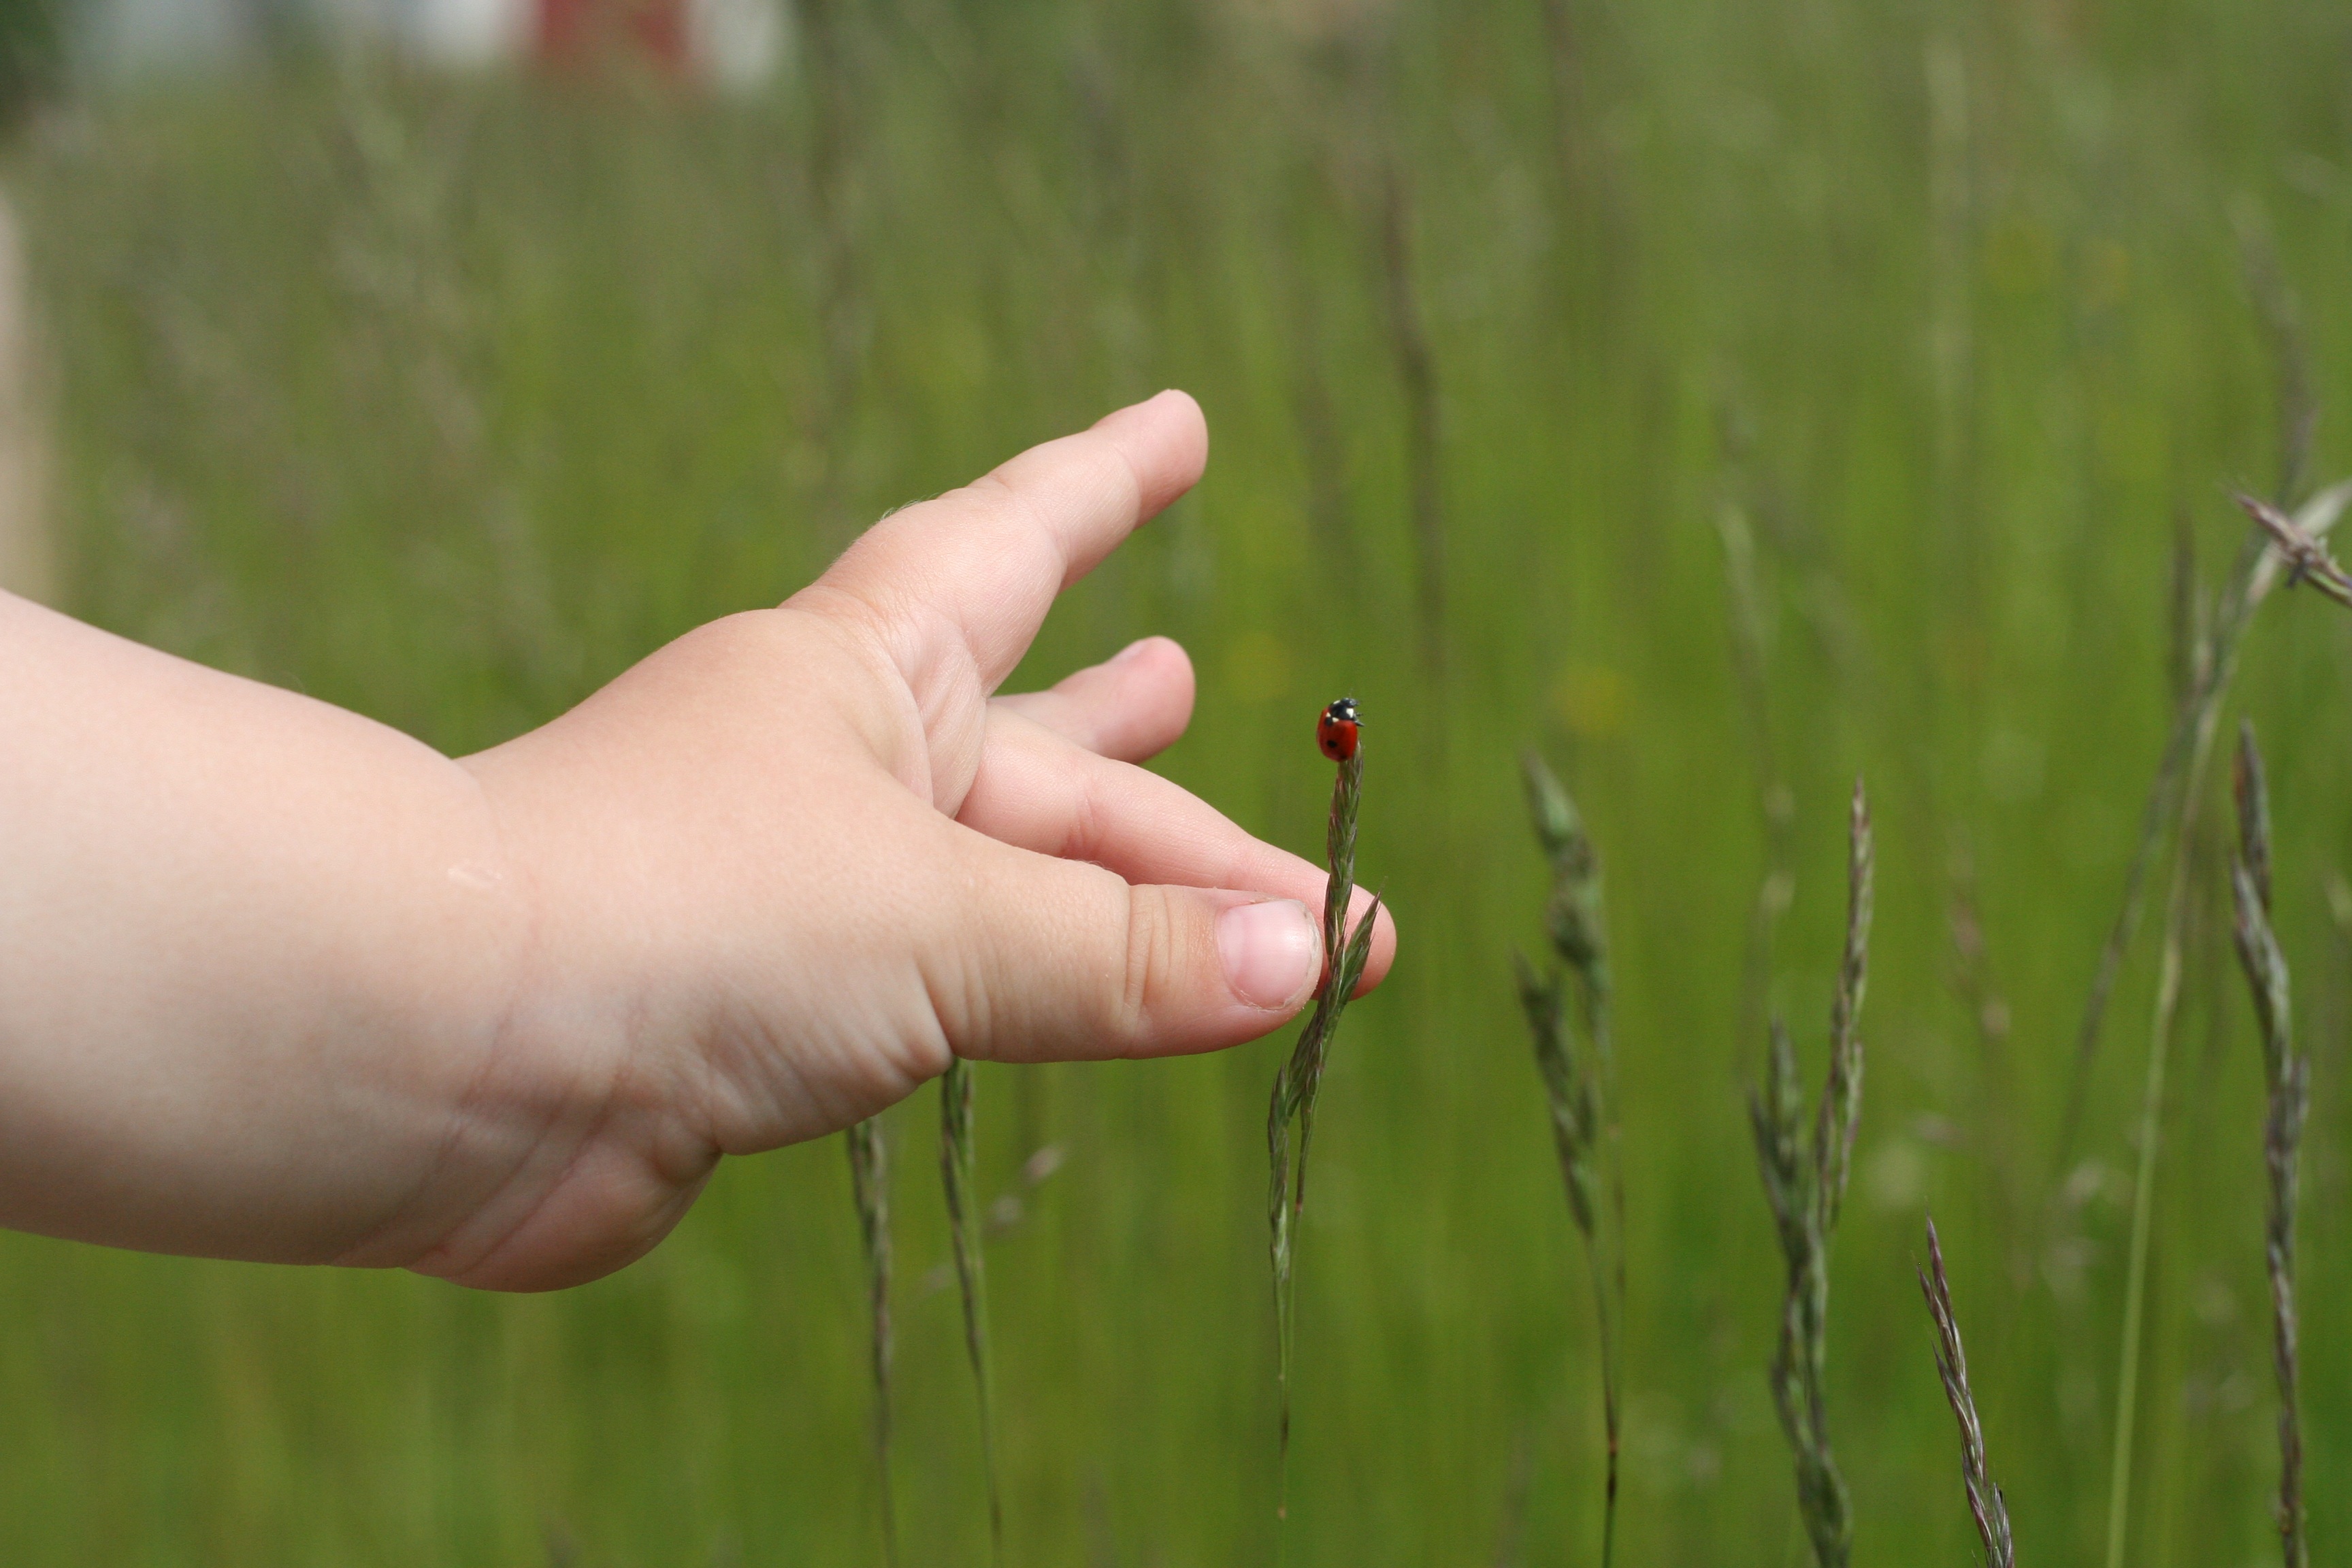
hand, grass, plant, lawn, photography, meadow, leaf, flower, finger, green, red, palm, soil, child, ladybug, close up, grassland, contact, macro photography, grass family, plant stem